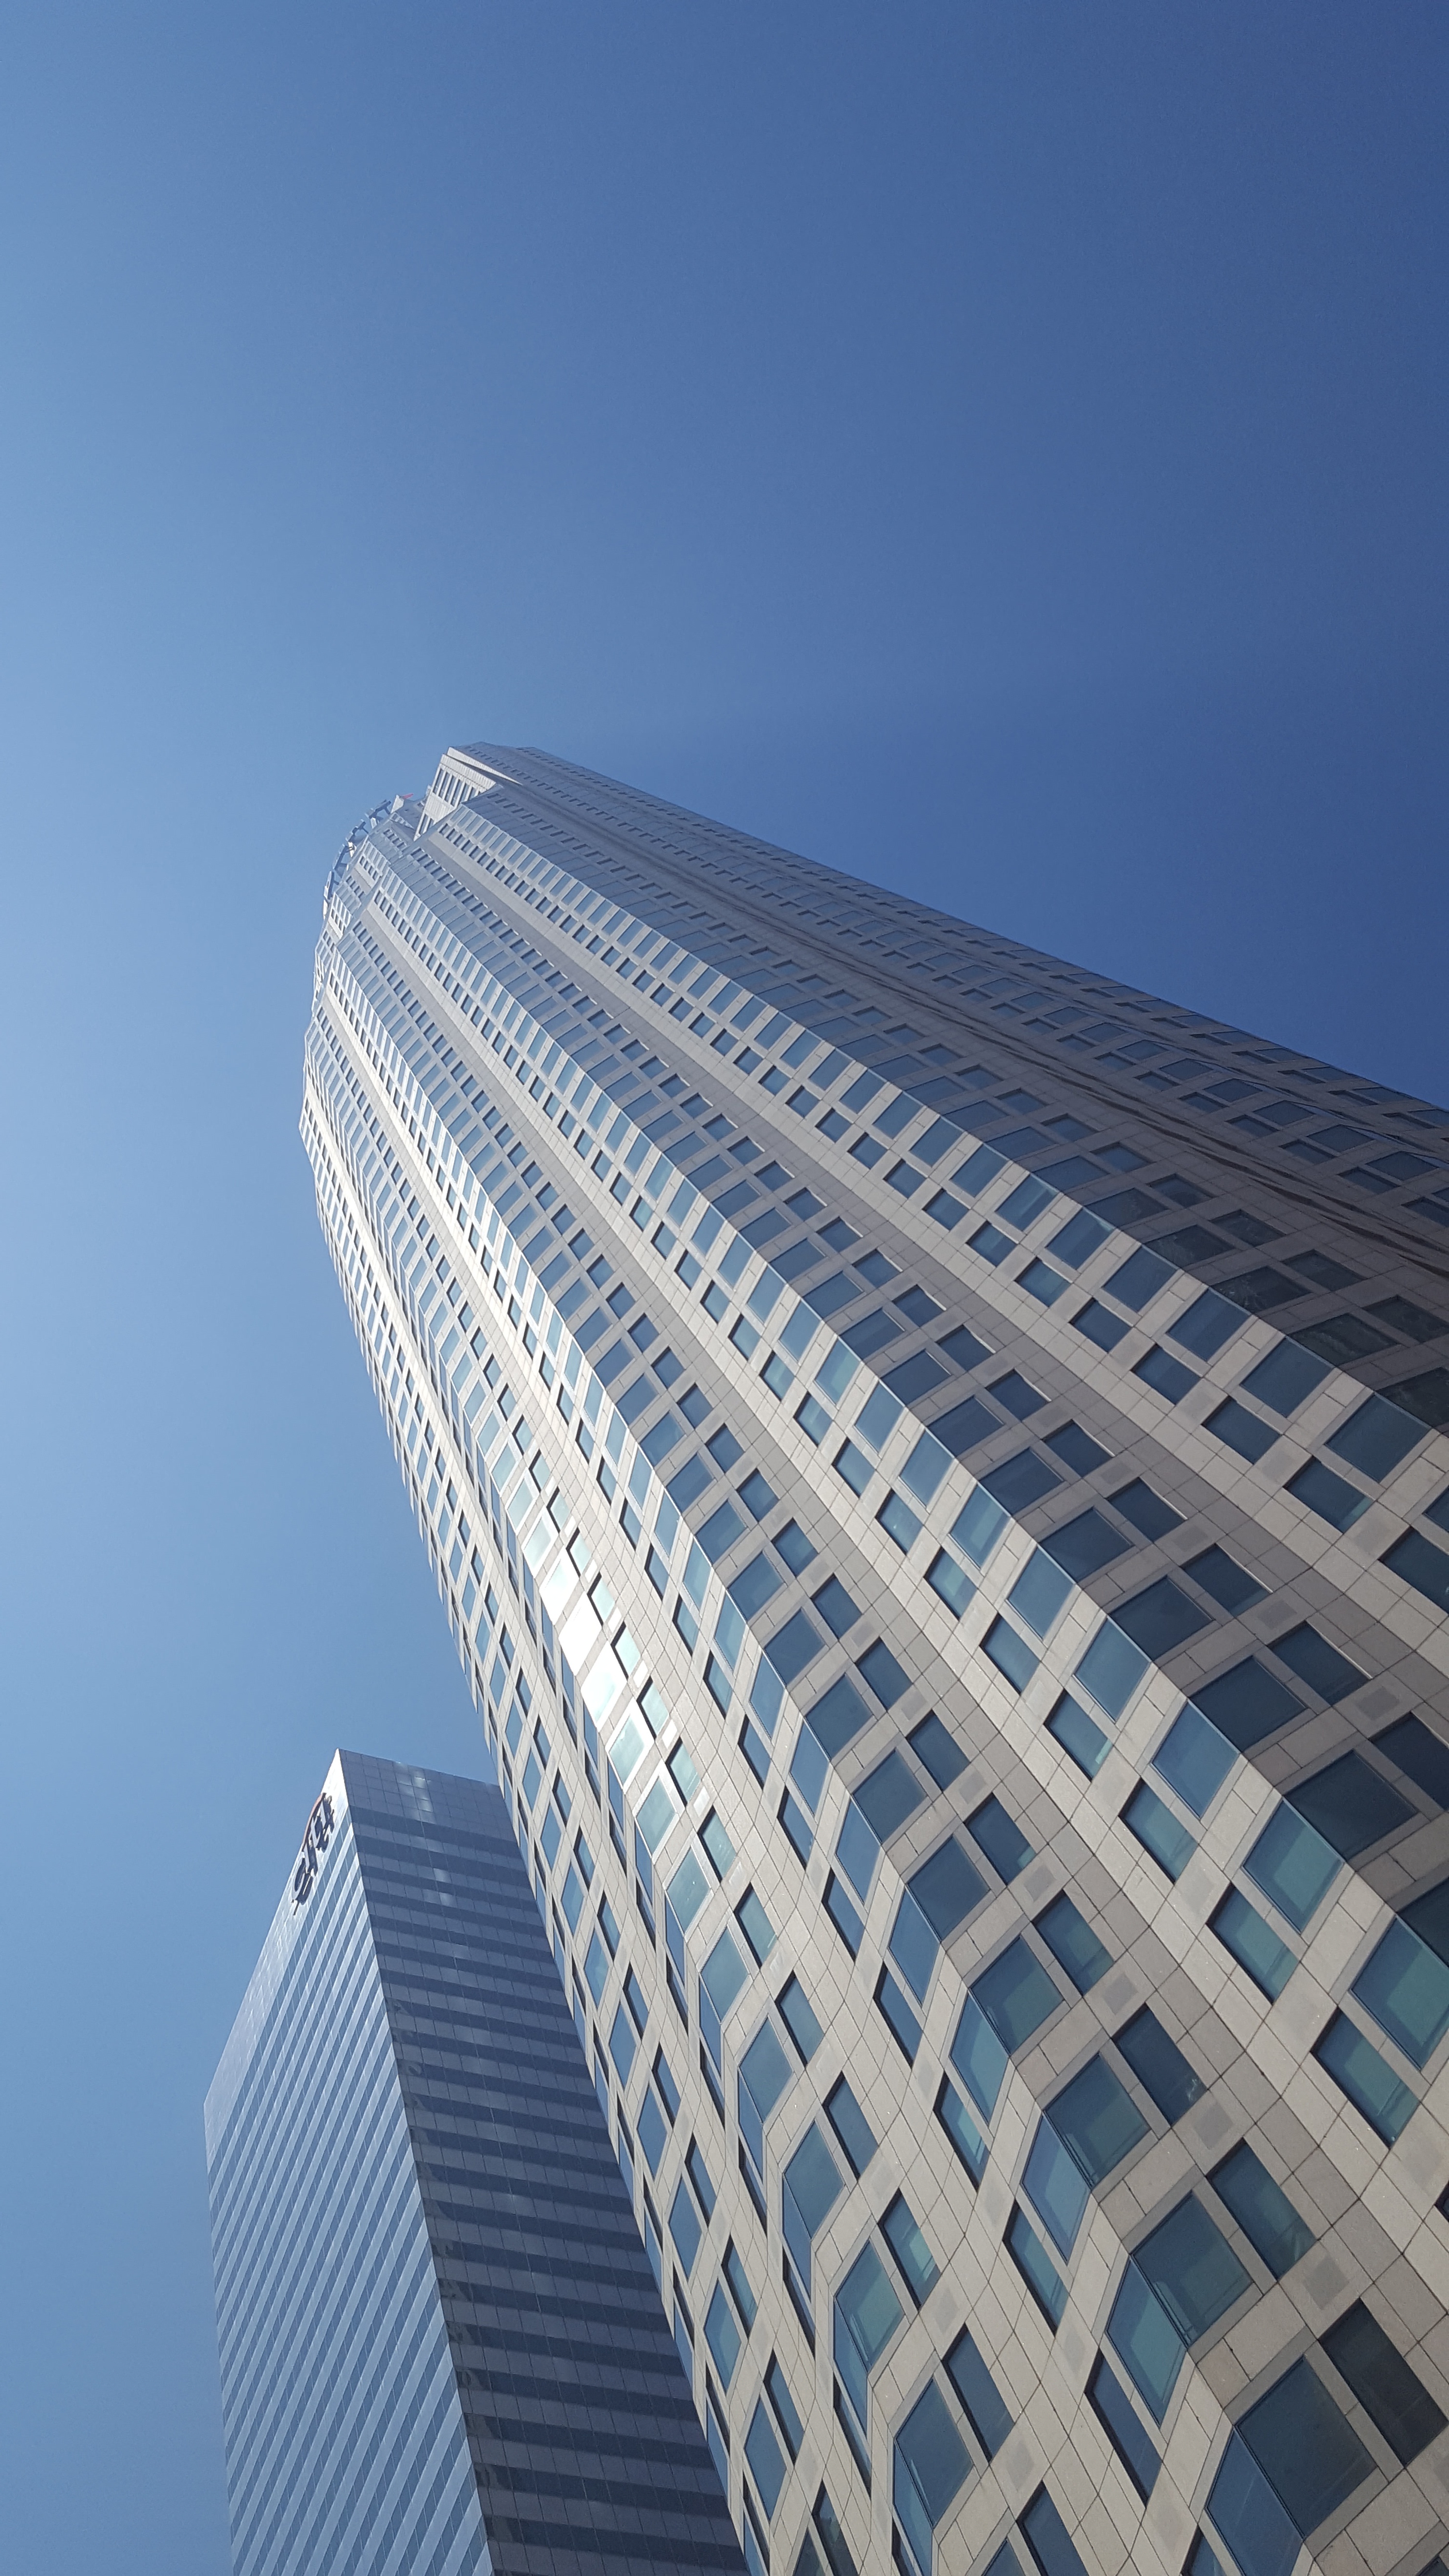
architecture, structure, sky, building, city, skyscraper, cityscape, downtown, line, tower, landmark, facade, blue, stadium, tower block, shape, headquarters, metropolis, atmosphere of earth, metropolitan area